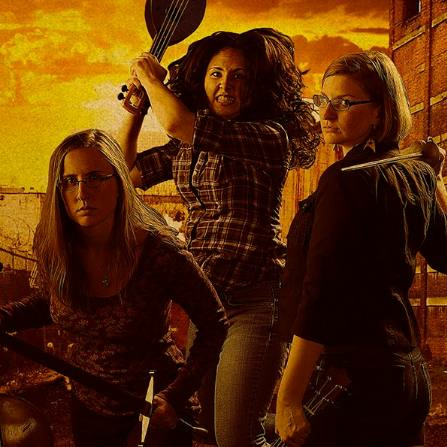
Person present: Yes